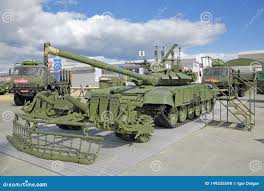
Label: Tank